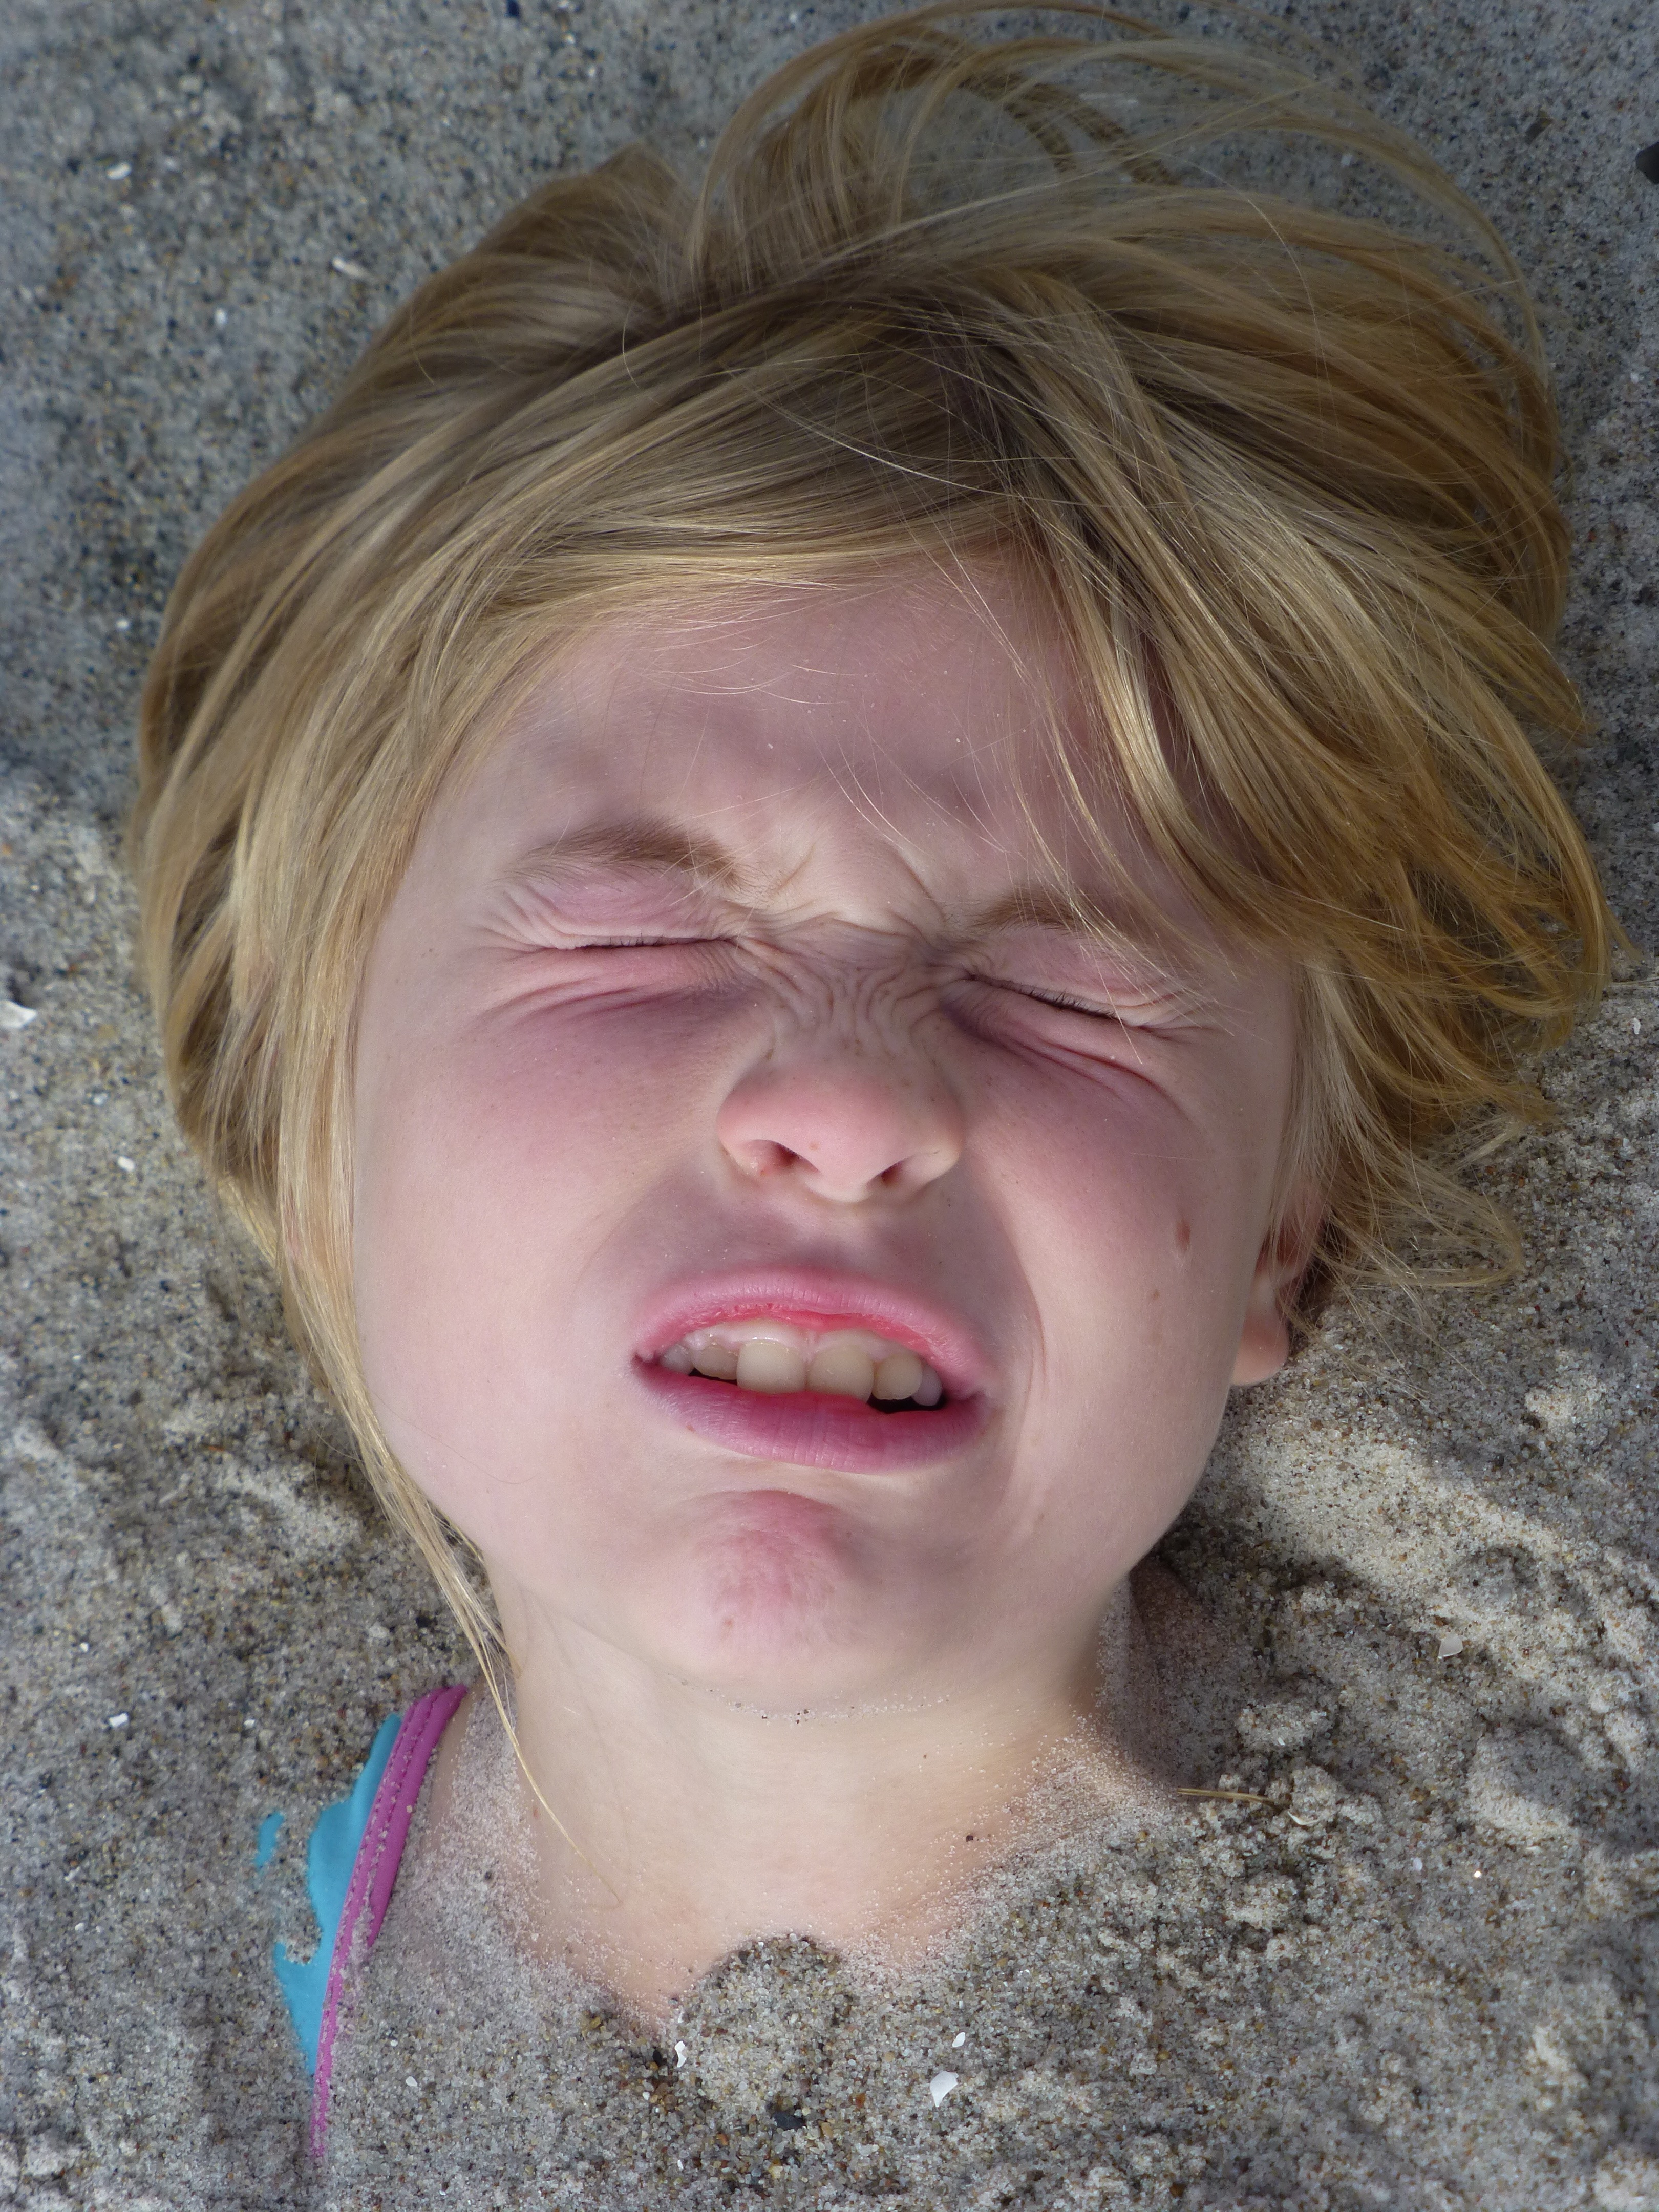
beach, sand, person, girl, woman, hair, portrait, model, color, child, blue, lady, pink, facial expression, hairstyle, smile, mouth, close up, human body, face, nose, fun, eye, head, skin, beauty, blond, pain, organ, teeth, tooth, emotion, making a face, portrait photography, human hair color